Pau Audouard

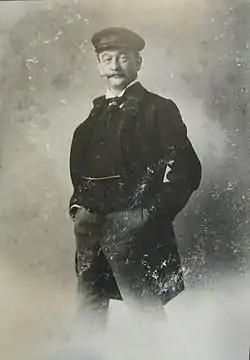
Pau Audouard, self-portrait

Pau Audouard (1857–1918) was a photographer active in Barcelona, Catalonia, Spain at the end of the 19th century.